Valentin Vlasov

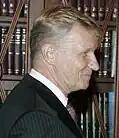
Vlasov in 2006

Valentin Stepanovich Vlasov (20 August 1946 — 5 July 2020) was a Russian diplomat and politician, who served as ambassador of Russia to Malta and Kyrgyzstan.